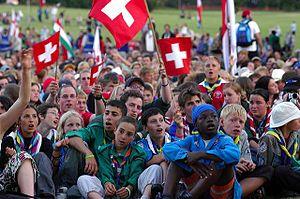
Dans le scoutisme, les éclaireurs, également appelés scouts dans certains mouvements scouts, sont la branche regroupant les jeunes entre 12 et 17 ans. Leur équivalent dans le guidisme sont les guides. Historiquement, les éclaireurs sont la première branche créée par Robert Baden-Powell en 1907.